Answer in natural language. How many CounterTops are visible in the scene? Choose between the following options: 0, 3, 4, 2 or 1
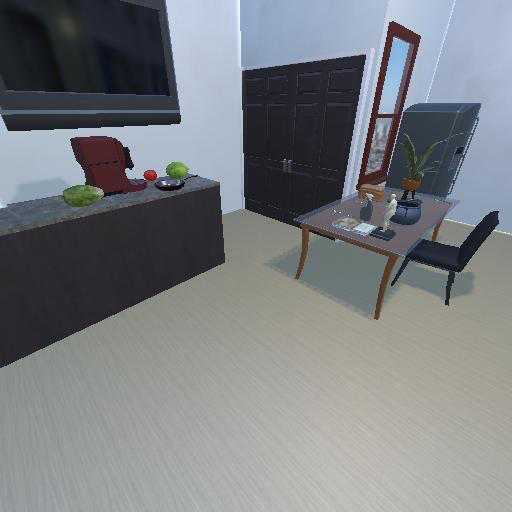
<answer>1</answer>